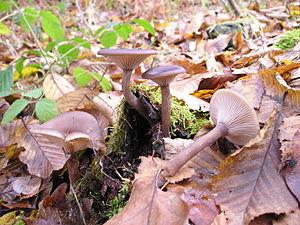
Les pseudoclitocybes constituent un genre de champignons basidiomycètes de la famille des tricholomatacées.
Le clitocybe en coupe est une espèce de champignons basidiomycètes de la famille des tricholomatacées.